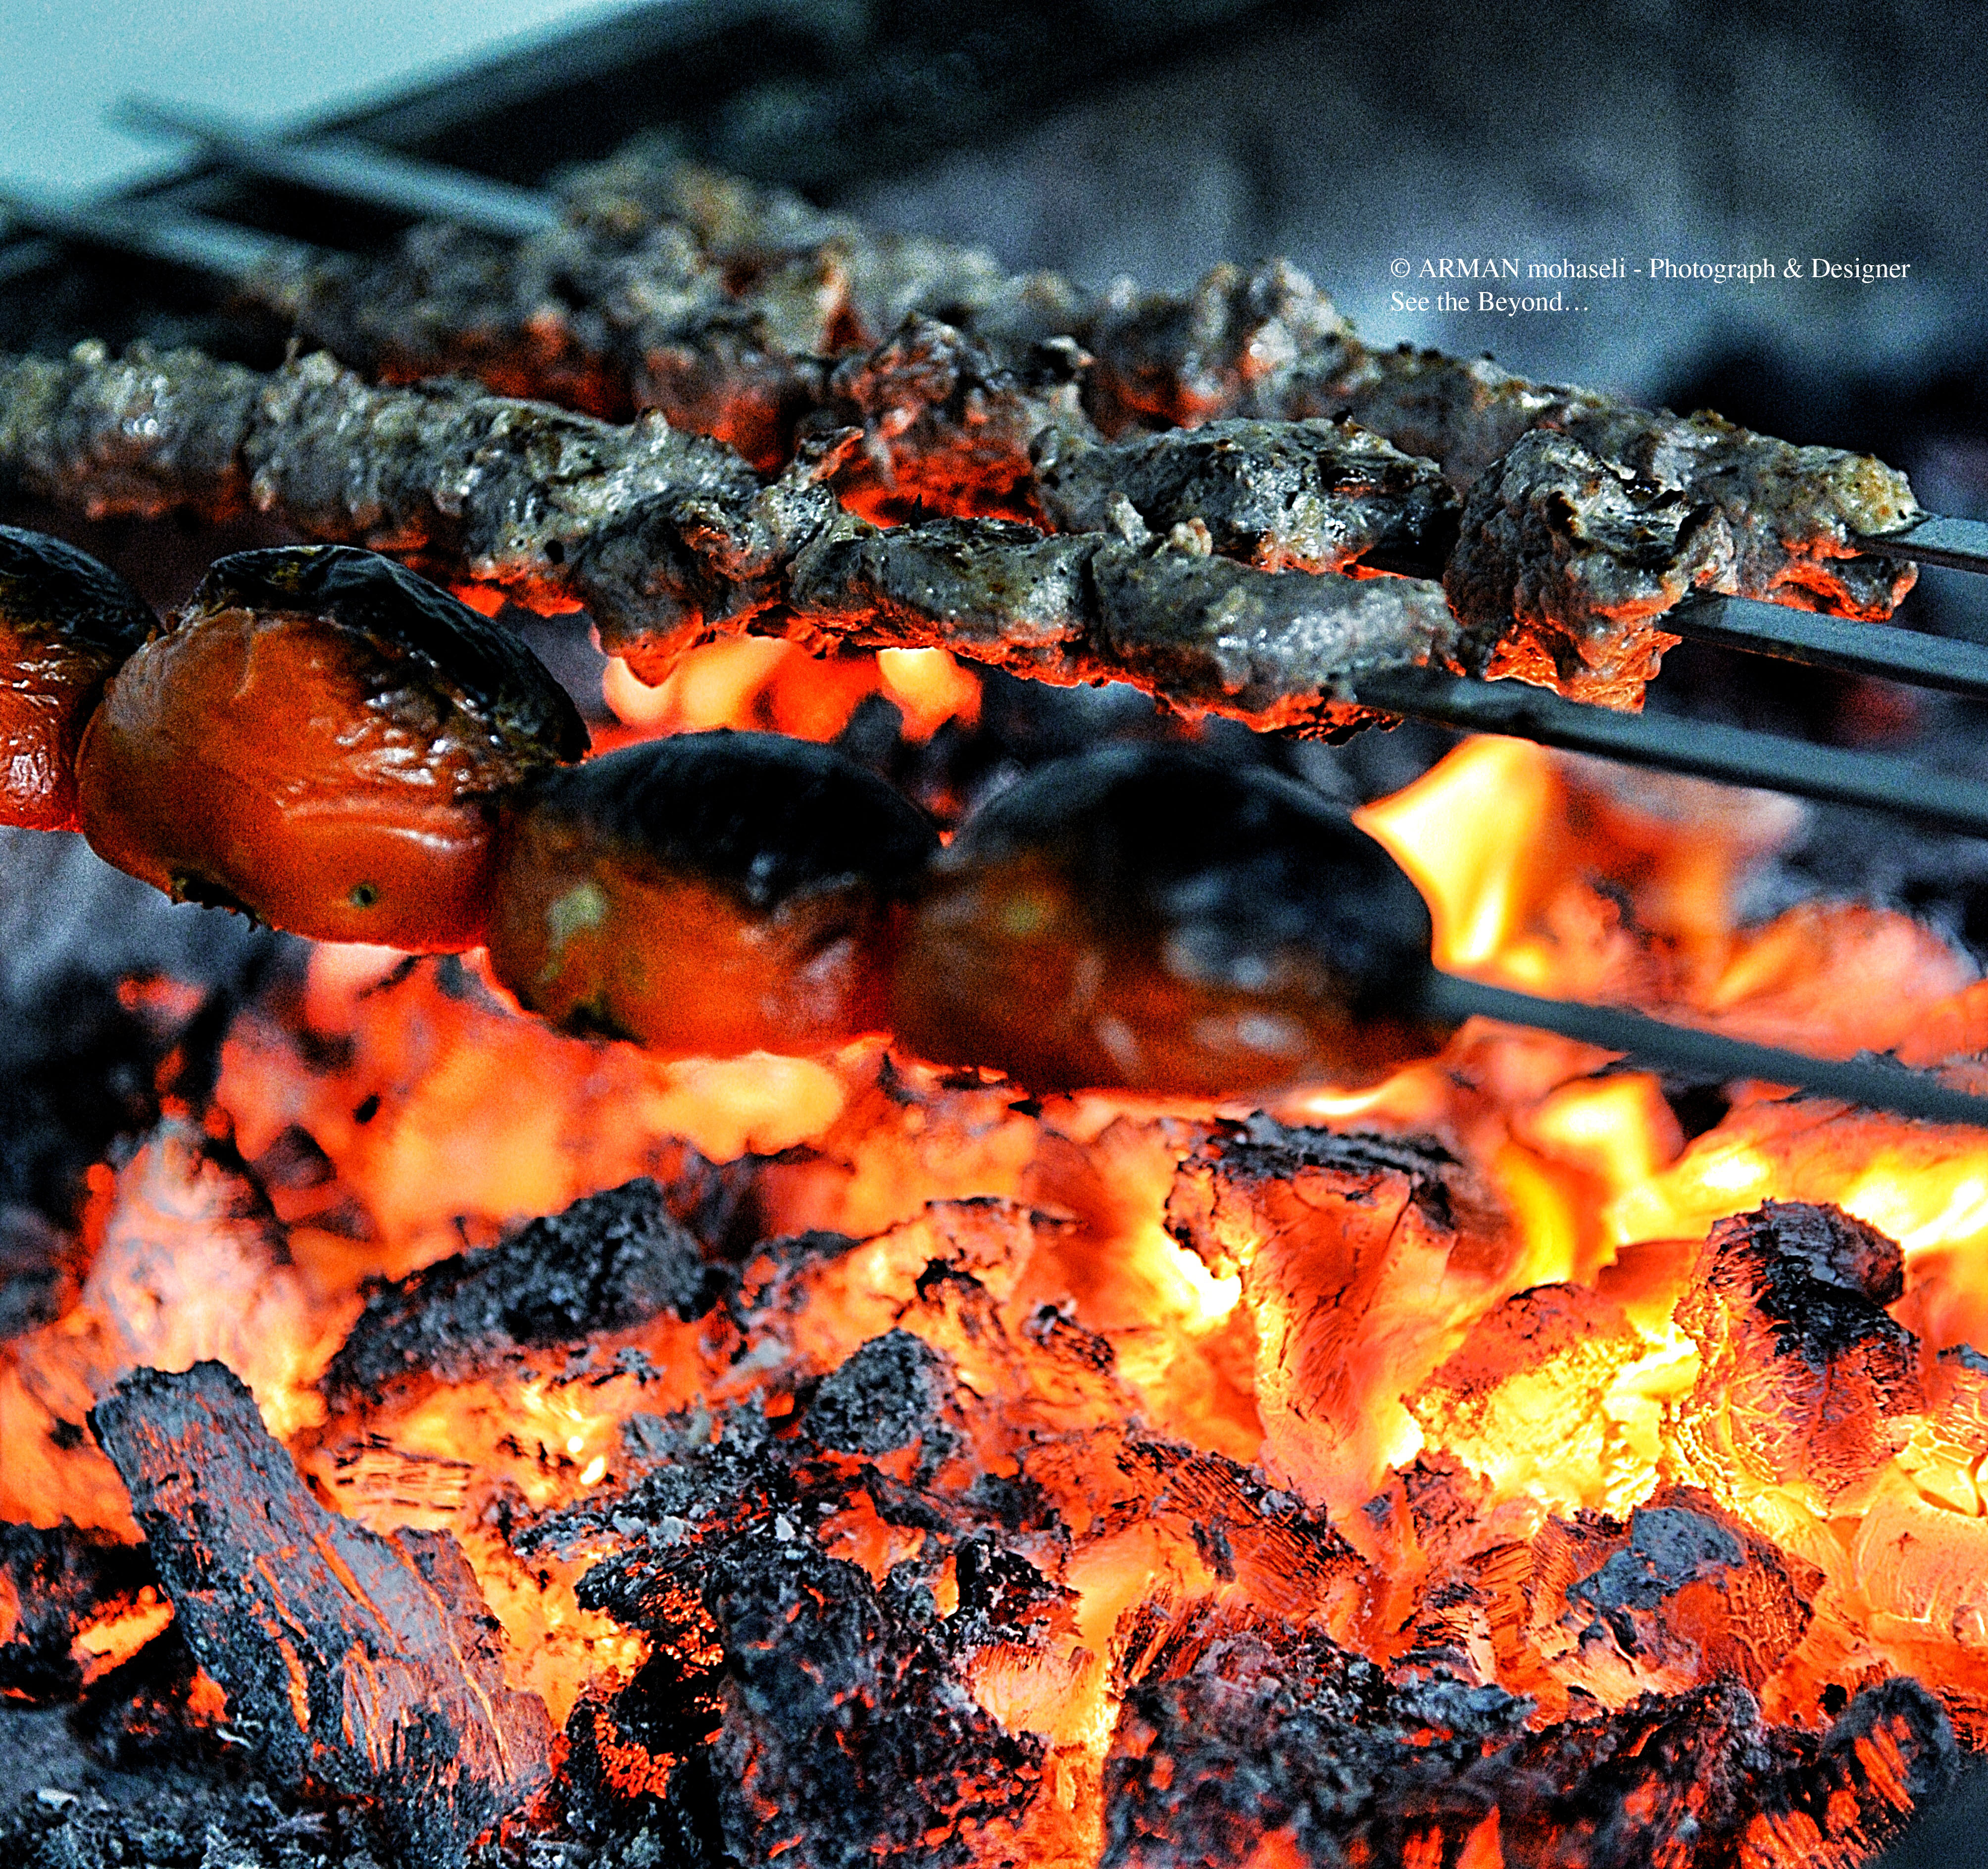
photography, grilling, barbecue, charcoal, flame, roasting, grillades, geological phenomenon, meat, barbecue grill, animal source foods, grilled food, outdoor grill, fire, smoke, coal, skewer, ash, shashlik